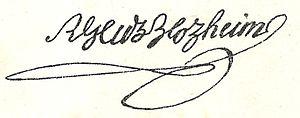
Urs Robert Joseph Glutz von Blotzheim, ou Robert Glutz-Blotzheim, né le 30 janvier 1786 à Soleure et mort le 14 avril 1818 à Munich, est un historien, écrivain, bibliothécaire et journaliste suisse. Il est considéré comme un pionnier de la recherche historique basée sur des sources.